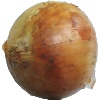
Label: white_onion